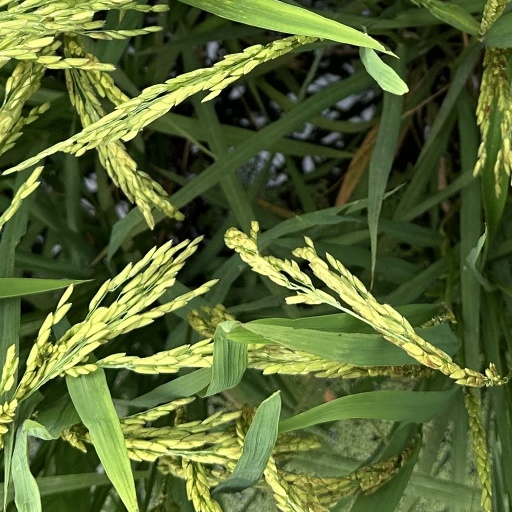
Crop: rice